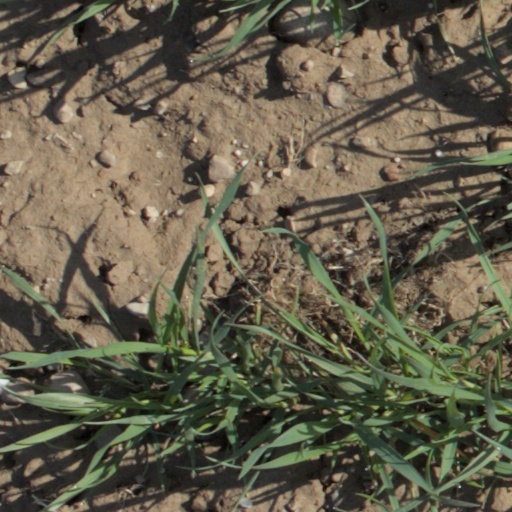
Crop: wheat